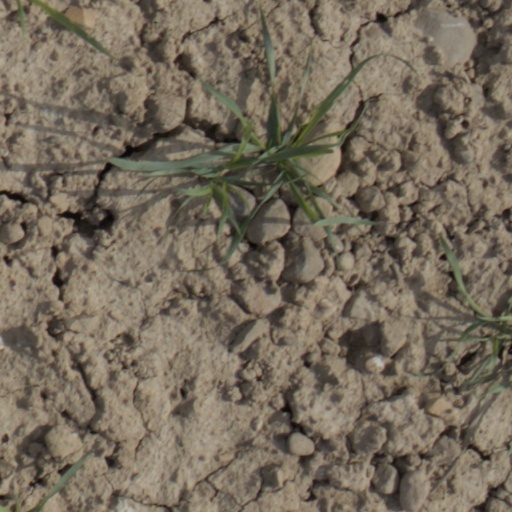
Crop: wheat